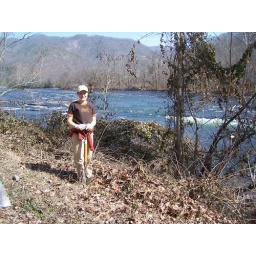
Volunteers plant native trees along an area previously colonized by invasive plants